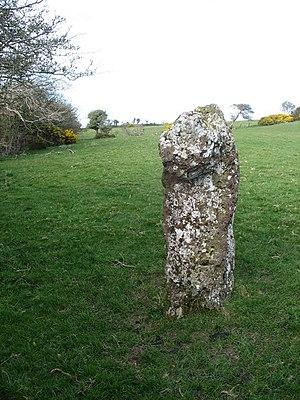
Rhosybol est une localité du pays de Galles située sur l’île d’Anglesey.